Rubber bulb

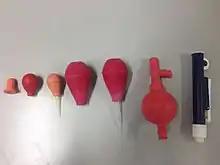
Different sizes of rubber bulb, flip style pipette filler and wheel style pipette filler

The rubber bulbs can also be replaced with wheel style pipette filler or flip style pipette filler. The flip style pipette fillers have two valves system and have a removable top valve which makes cleaning easy and it can be used with one hand. The plastic wheel style pump help reduce the amount of work done by the users, as there are no squeezing involved. The liquid is drawn up by use of wheel movement and can be easily released by using the lever. They are also easy to clean.